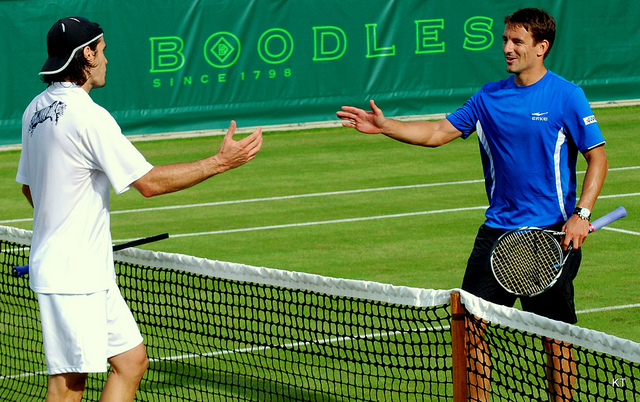
user: Given an image and a question. Answer the question in a short answer. Question: What's a good way to show good sportsmanship? Short Answer:
assistant: hand shake